Morris Island Lighthouse

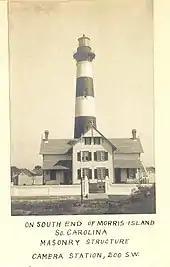
Charleston Light Station, 1914

On December 20, 1860, on receiving reports from the lighthouse inspector at Charleston regarding the probable seizure of the lighthouse property by the Confederacy, the Secretary of the Lighthouse Board wrote the Secretary of the Treasury that he would not recommend "that the coast of South Carolina be lighted by the Federal Government against her will." Ten days later the inspector at Charleston informed the Board that "the Governor of the State of South Carolina has requested me to leave the State. I am informed that forcible possession has been taken of the lights, buoys, etc., of this harbor, and that similar measures will be adopted in regard to all lights in the State." Early in January 1861, the Rattlesnake Shoal Lightship was towed into Charleston and the lighthouse tenders were seized. By the latter part of April 1861, practically all lights were extinguished, lightships removed, and other aids removed or destroyed from the Chesapeake to the Rio Grande, with the exception of some of the lights on the Florida coast and reefs.